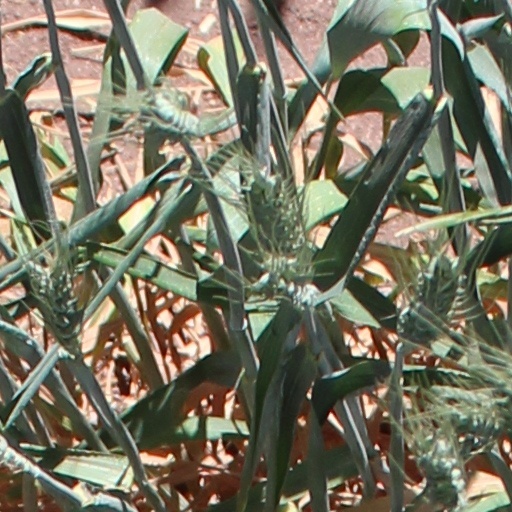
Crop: wheat